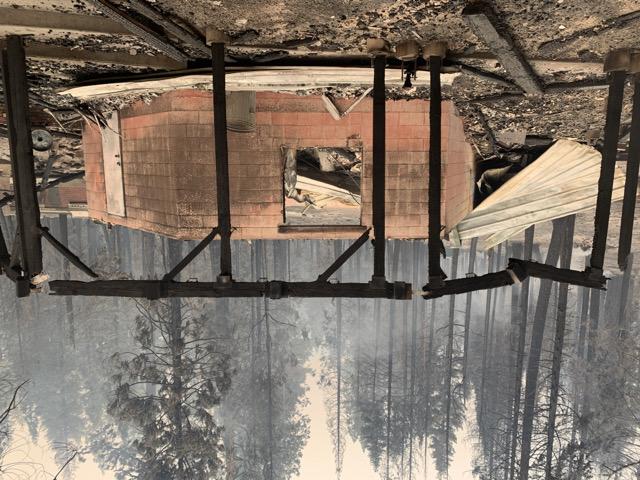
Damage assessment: destroyed